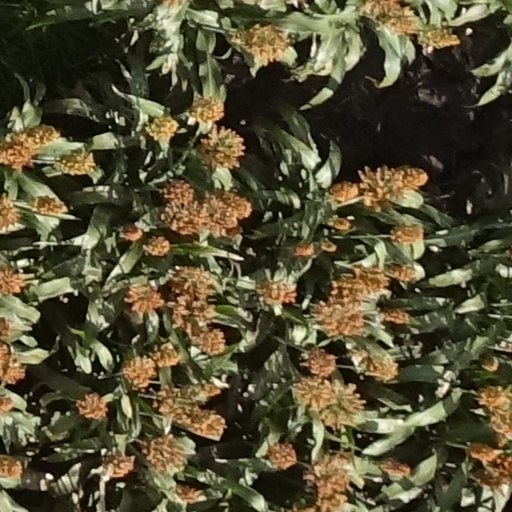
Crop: sorghum